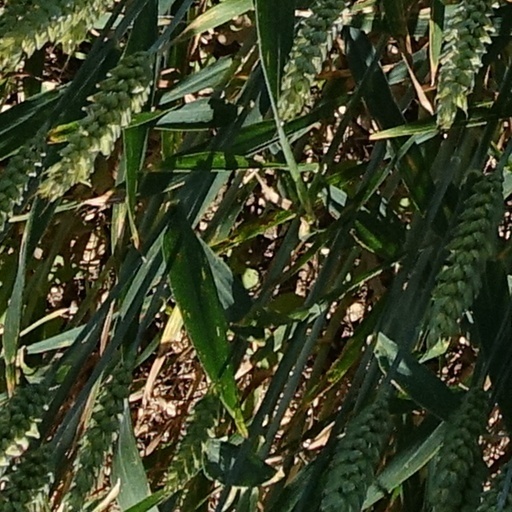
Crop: wheat